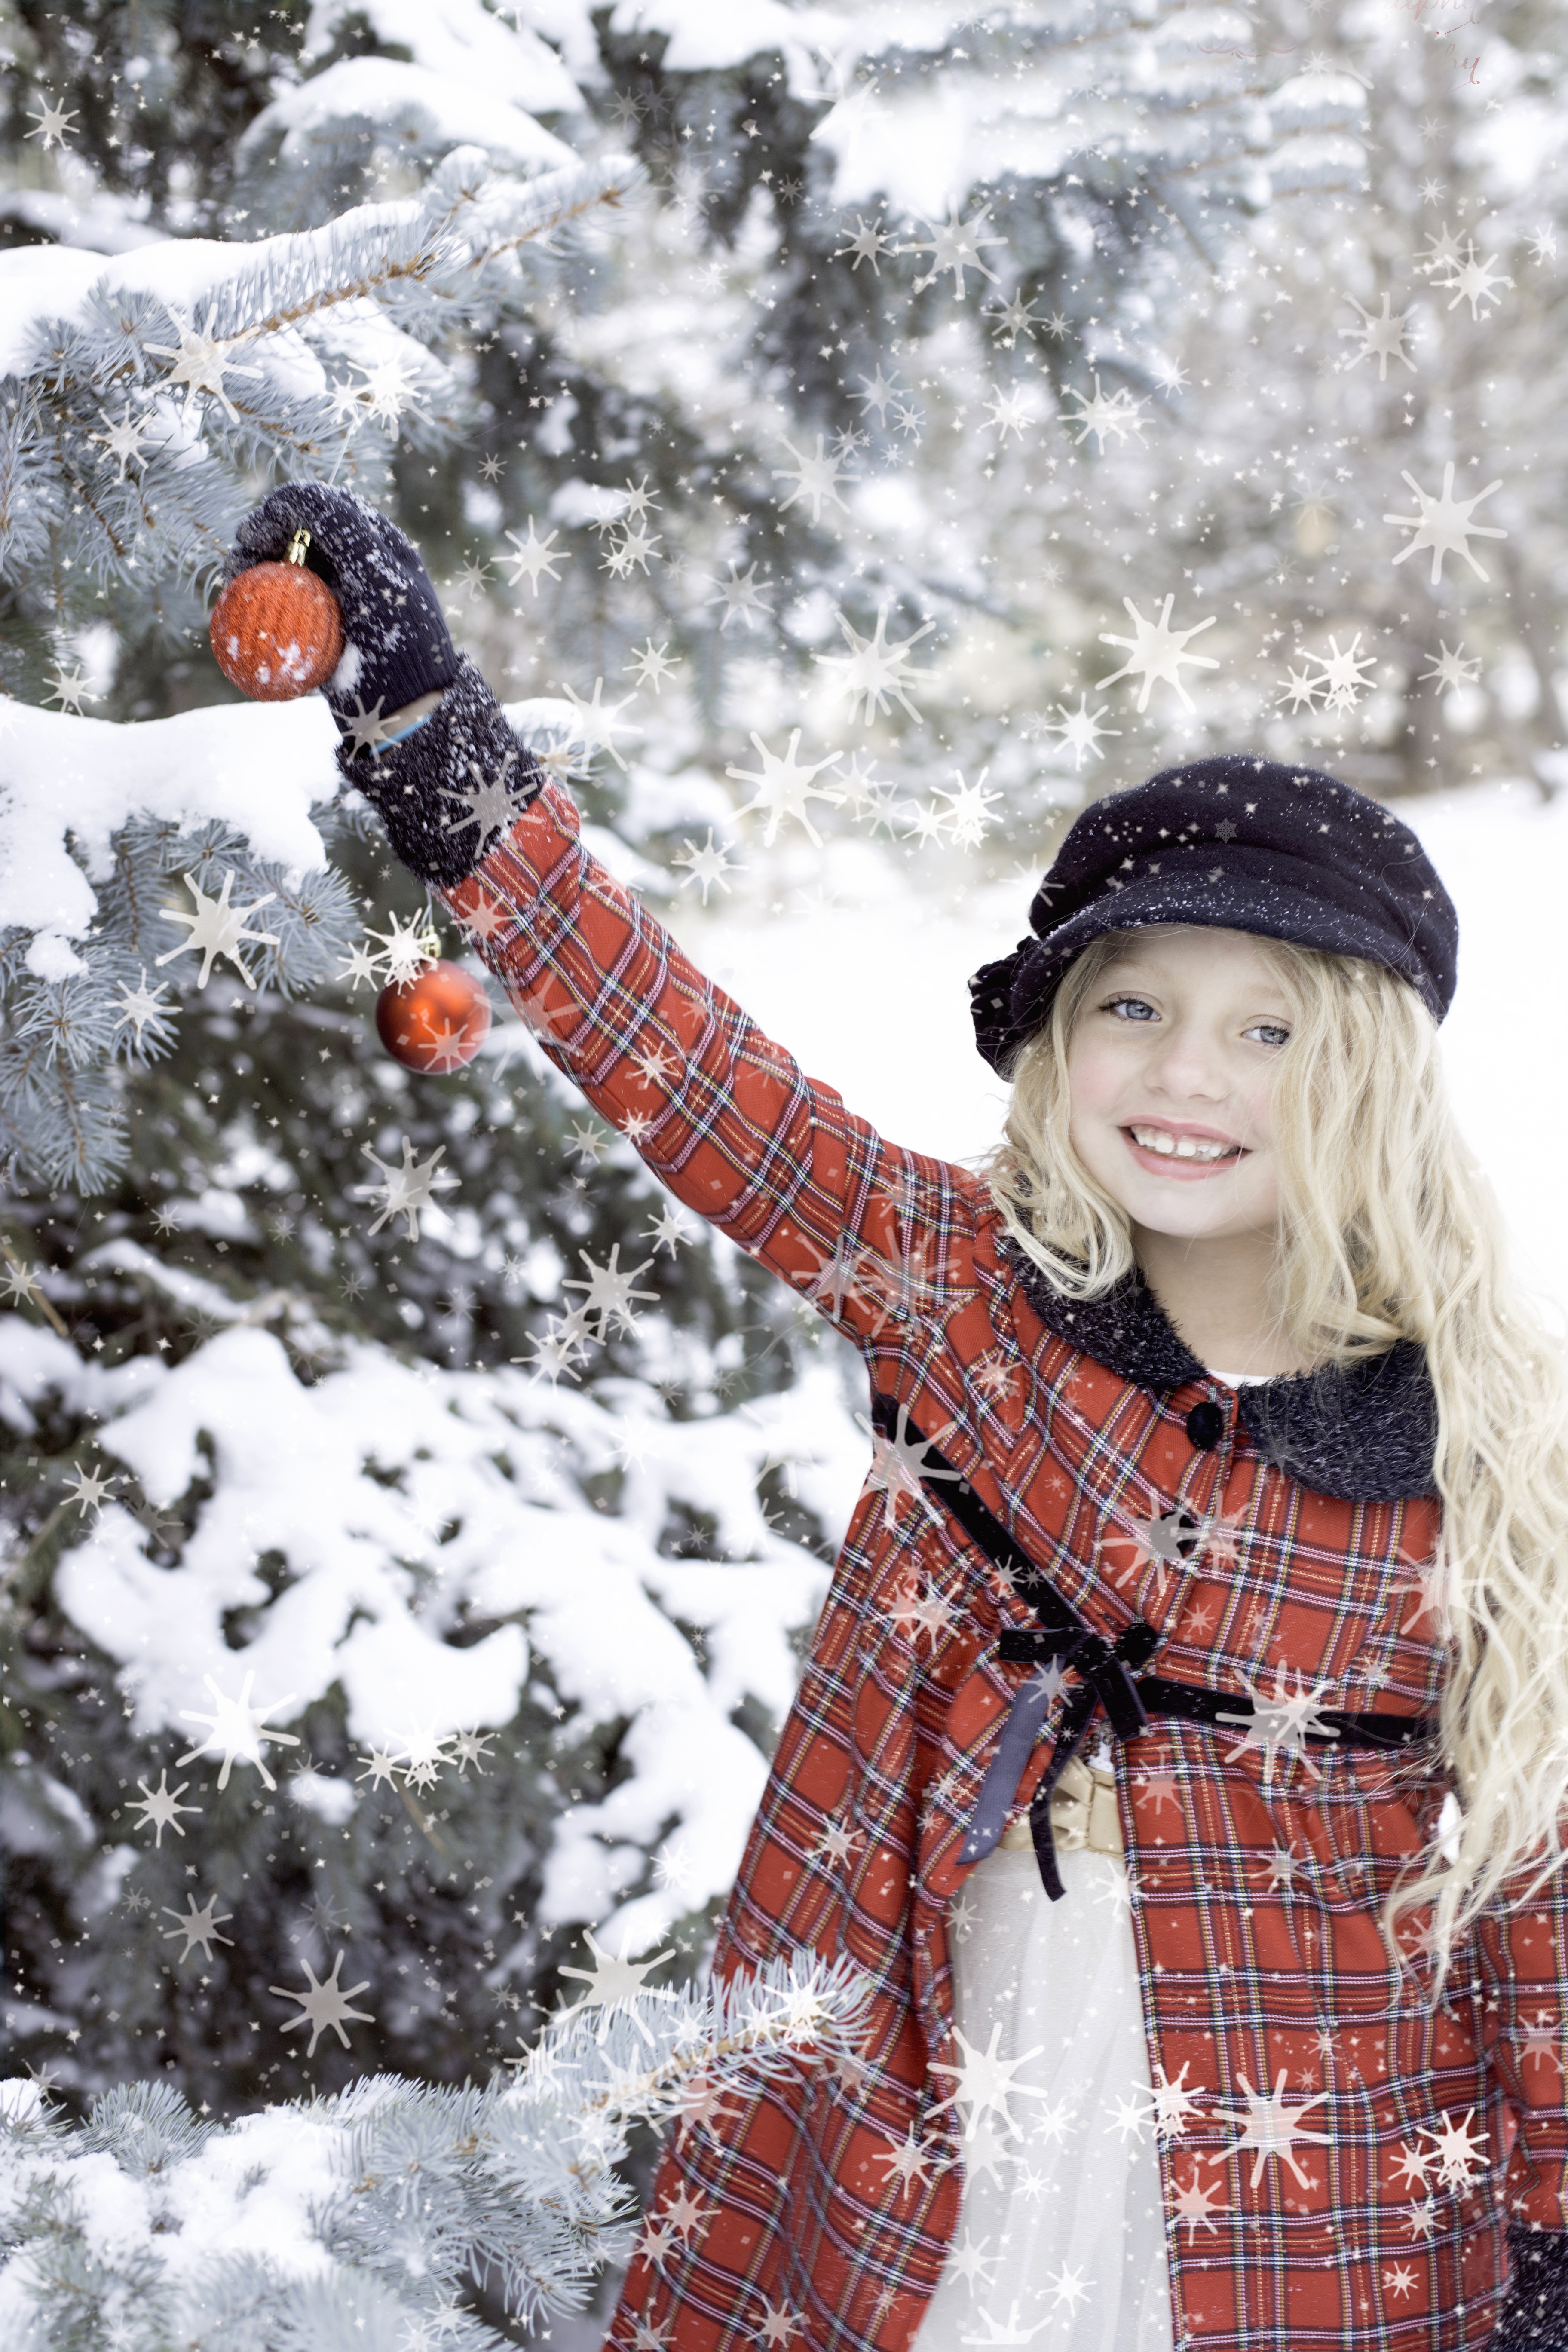
tree, snow, cold, winter, girl, weather, child, hat, season, smiling, outdoors, christmas snow, holiday fun